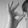
ASL letter: F